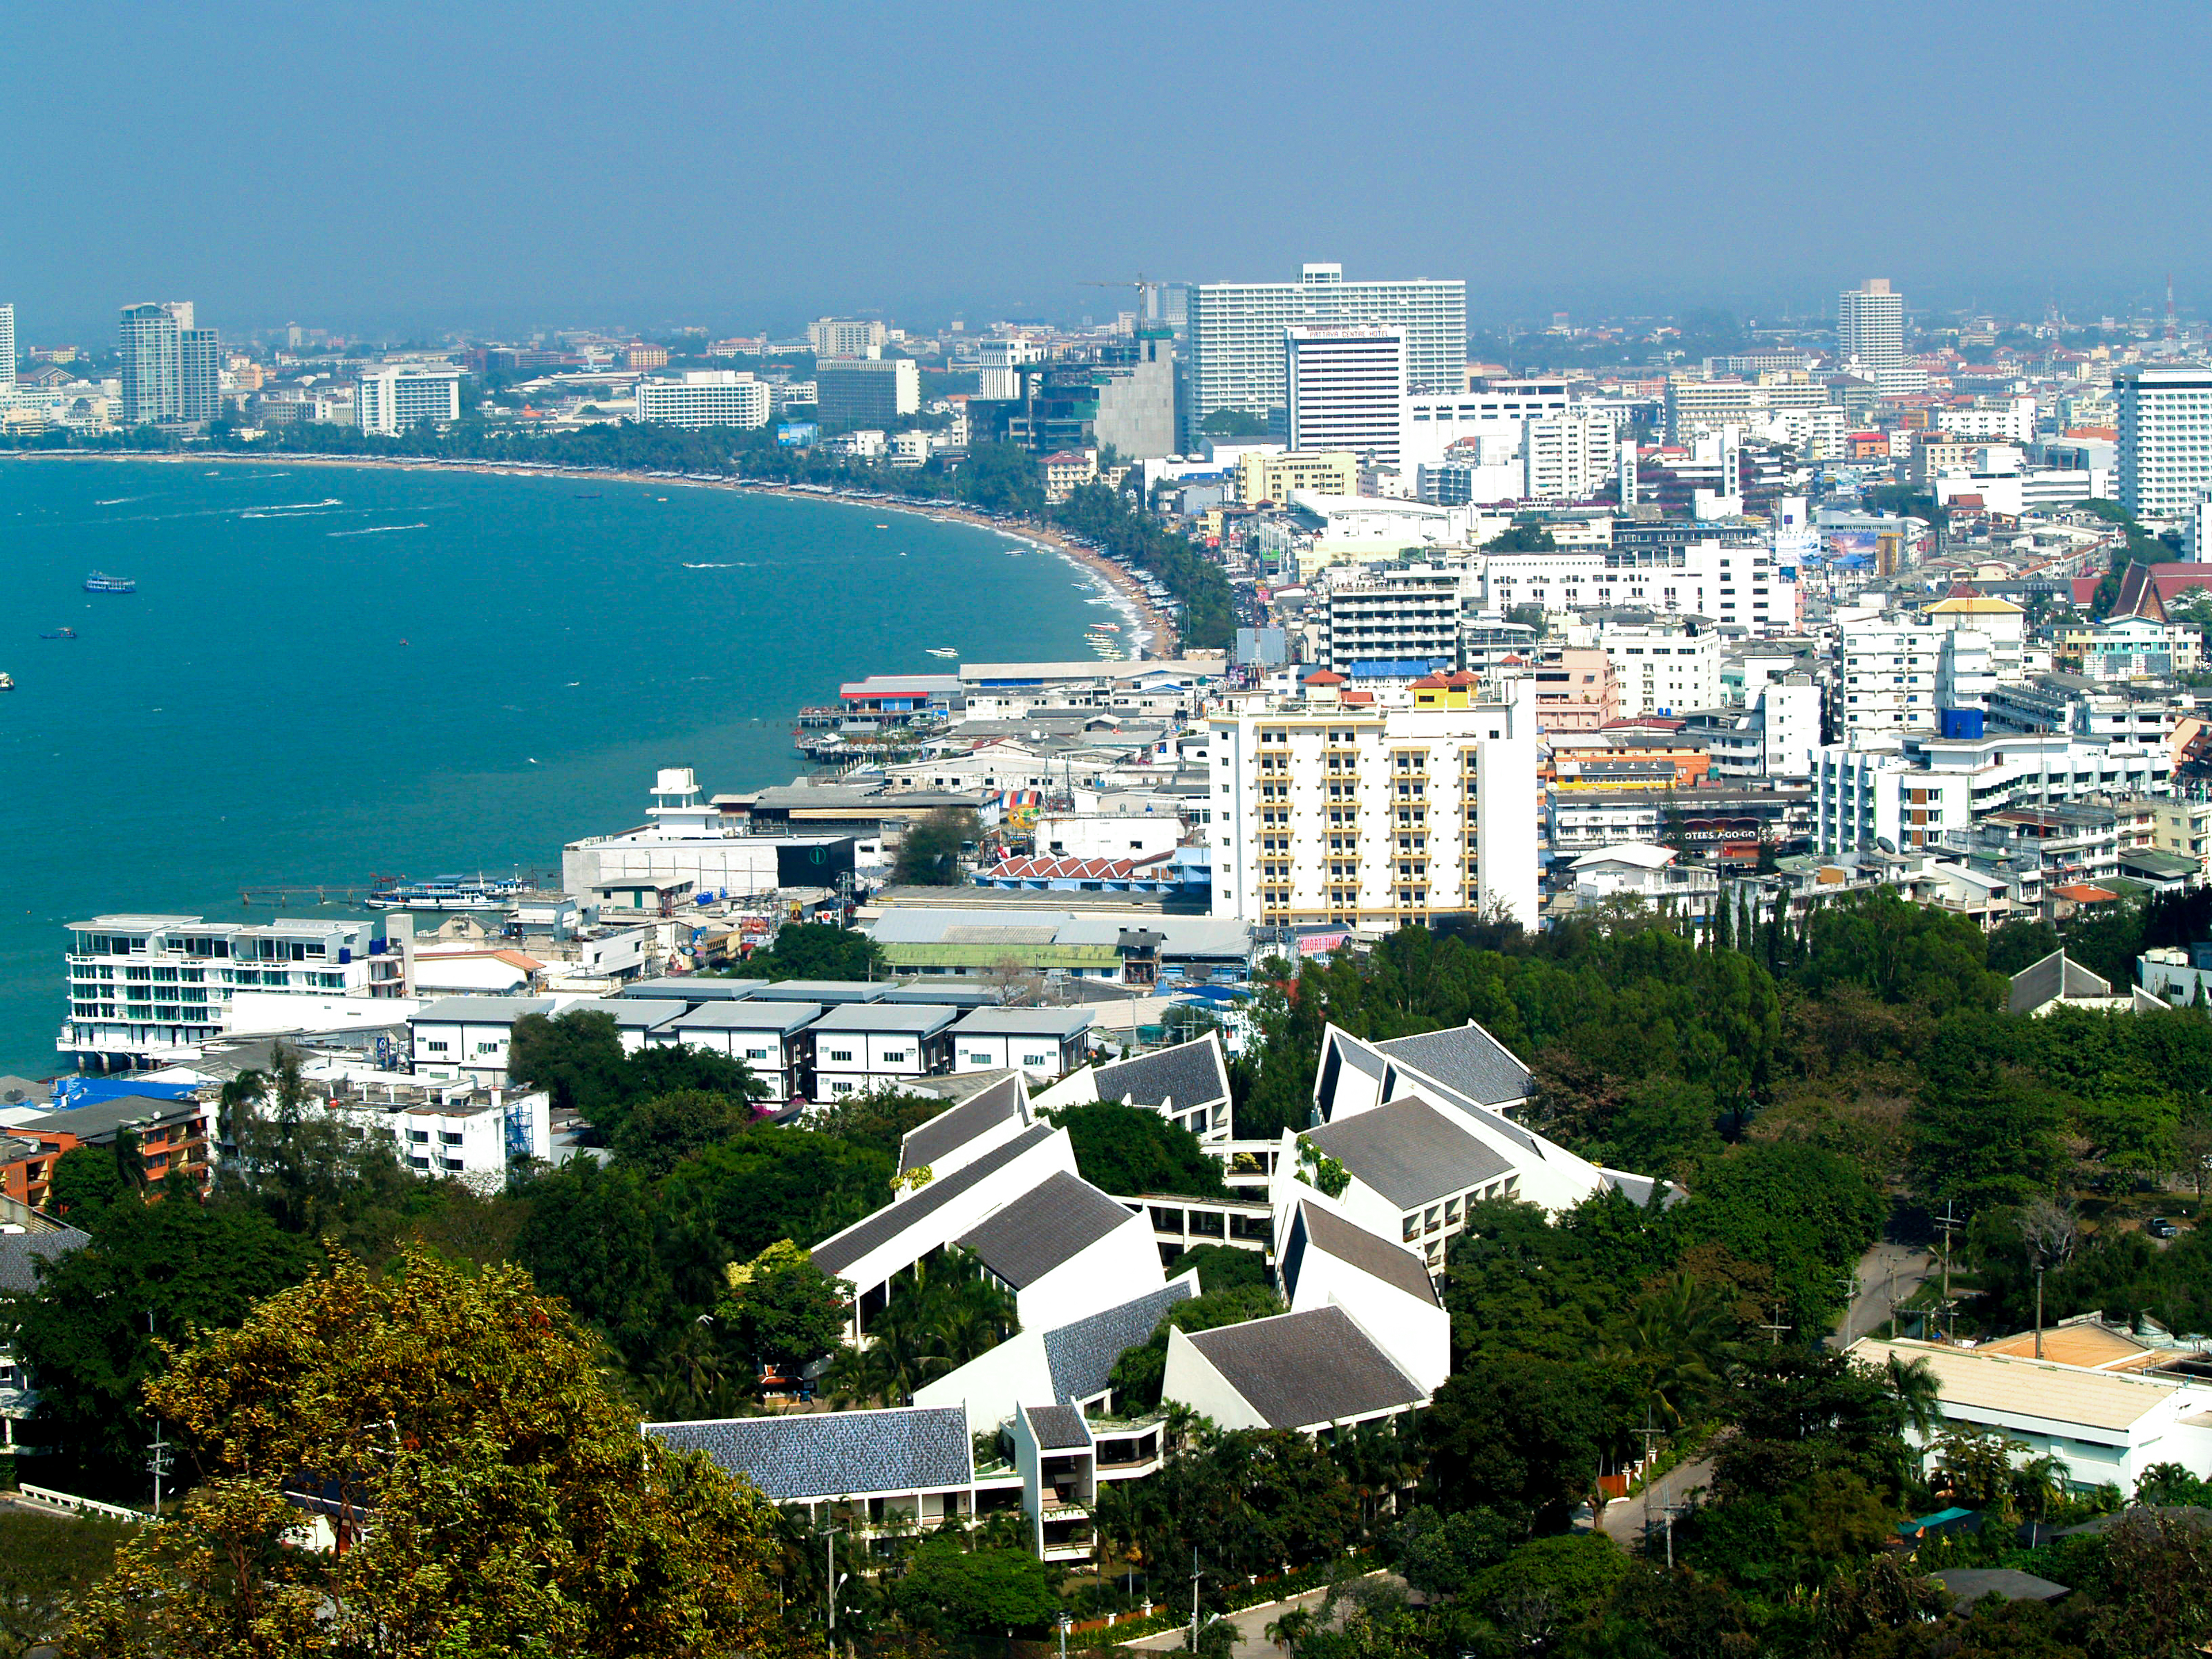
town, vacation, tourism, architecture, sky, pattaya, city, travel, bay, hotel, ocean, sea, beach, asia, port, thailand, boat, view, water, tropical, resort, thai, cityscape, ship, urban, street, coast, nature, scenery, building, urban area, metropolitan area, daytime, residential area, skyline, condominium, horizon, bird's eye view, tower block, suburb, aerial photography, tree, real estate, downtown, metropolis, house